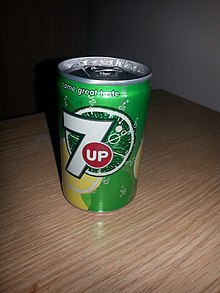
Label: metal